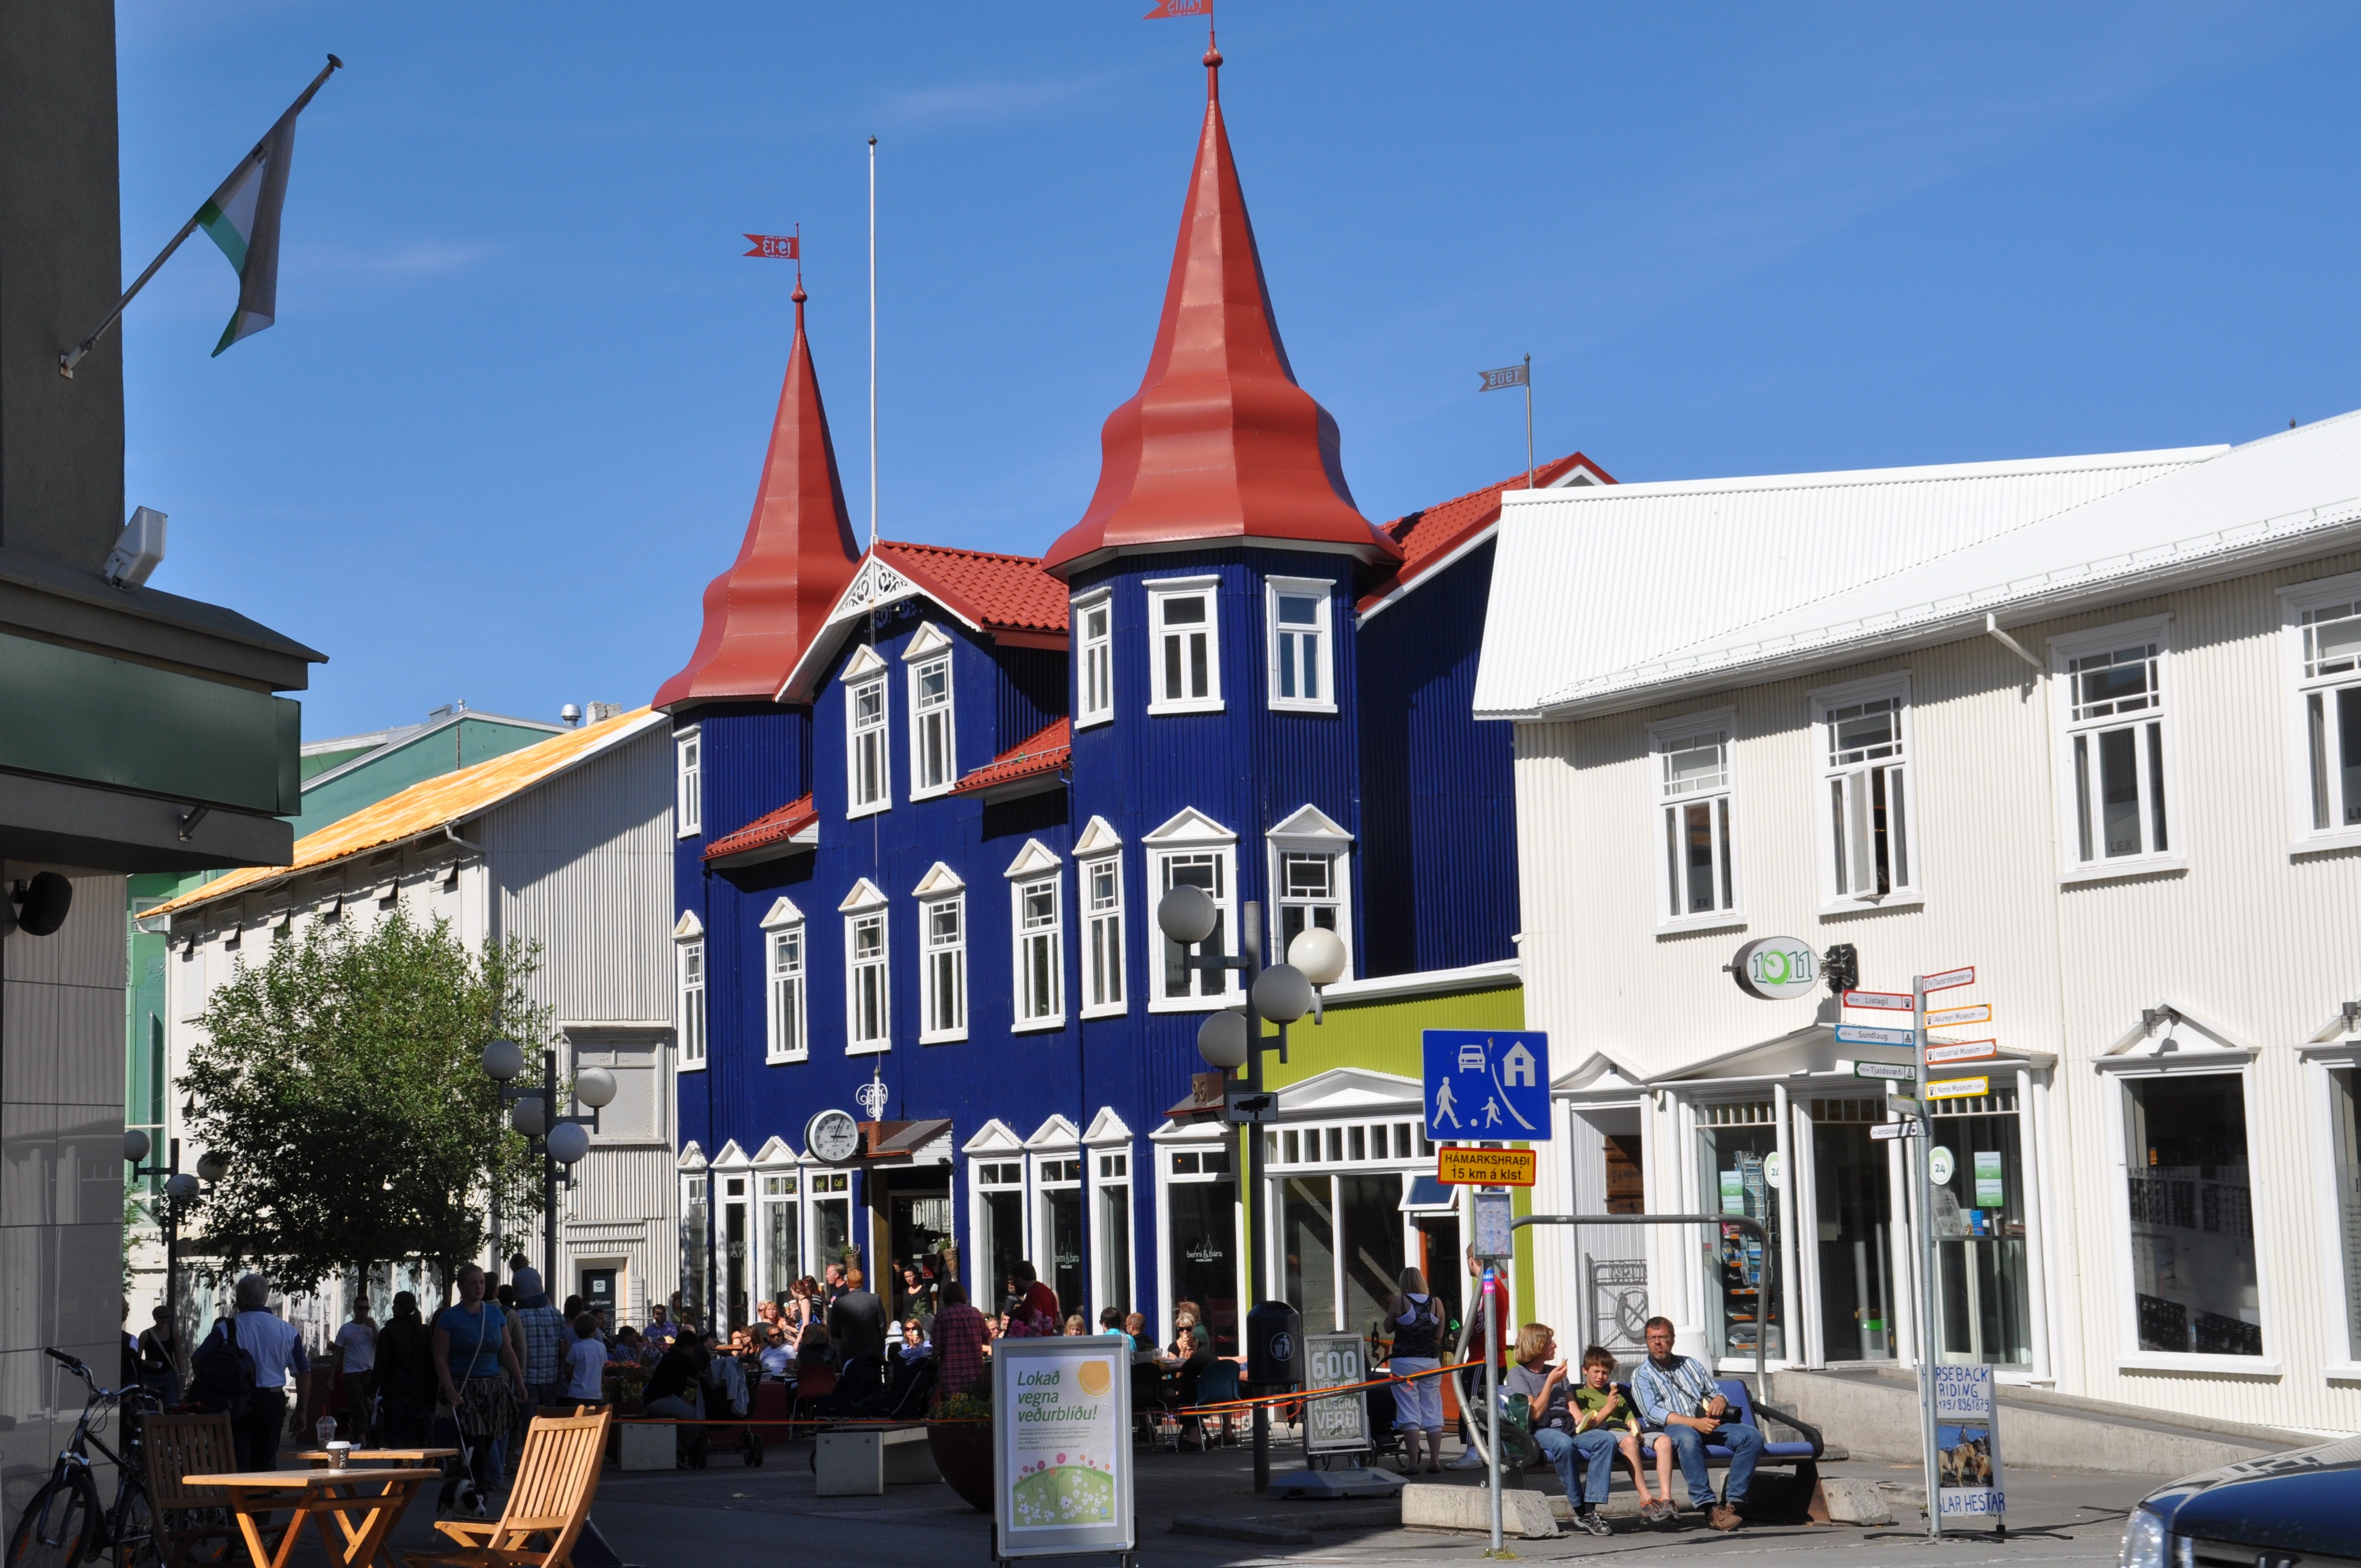
town, building, city, iceland, tourism, place of worship, homes, akureyri, tours